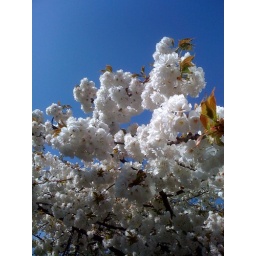
Ornamental fruit tree in Exeter below the Harlequin Centre.